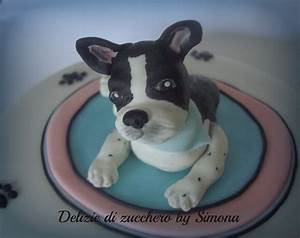
Label: dog